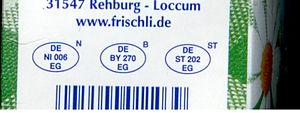
L’estampille est la marque ovale qui se trouve sur le produit alimentaire ou sur son emballage et qui permet sa commercialisation car elle certifie l’agrément sanitaire de l’unité de production. Pour les pays de l’Union Européenne, cette marque est de forme ovale et commence par le code à deux lettres du pays où a été emballé la denrée ; la suite du code est propre à chaque pays.